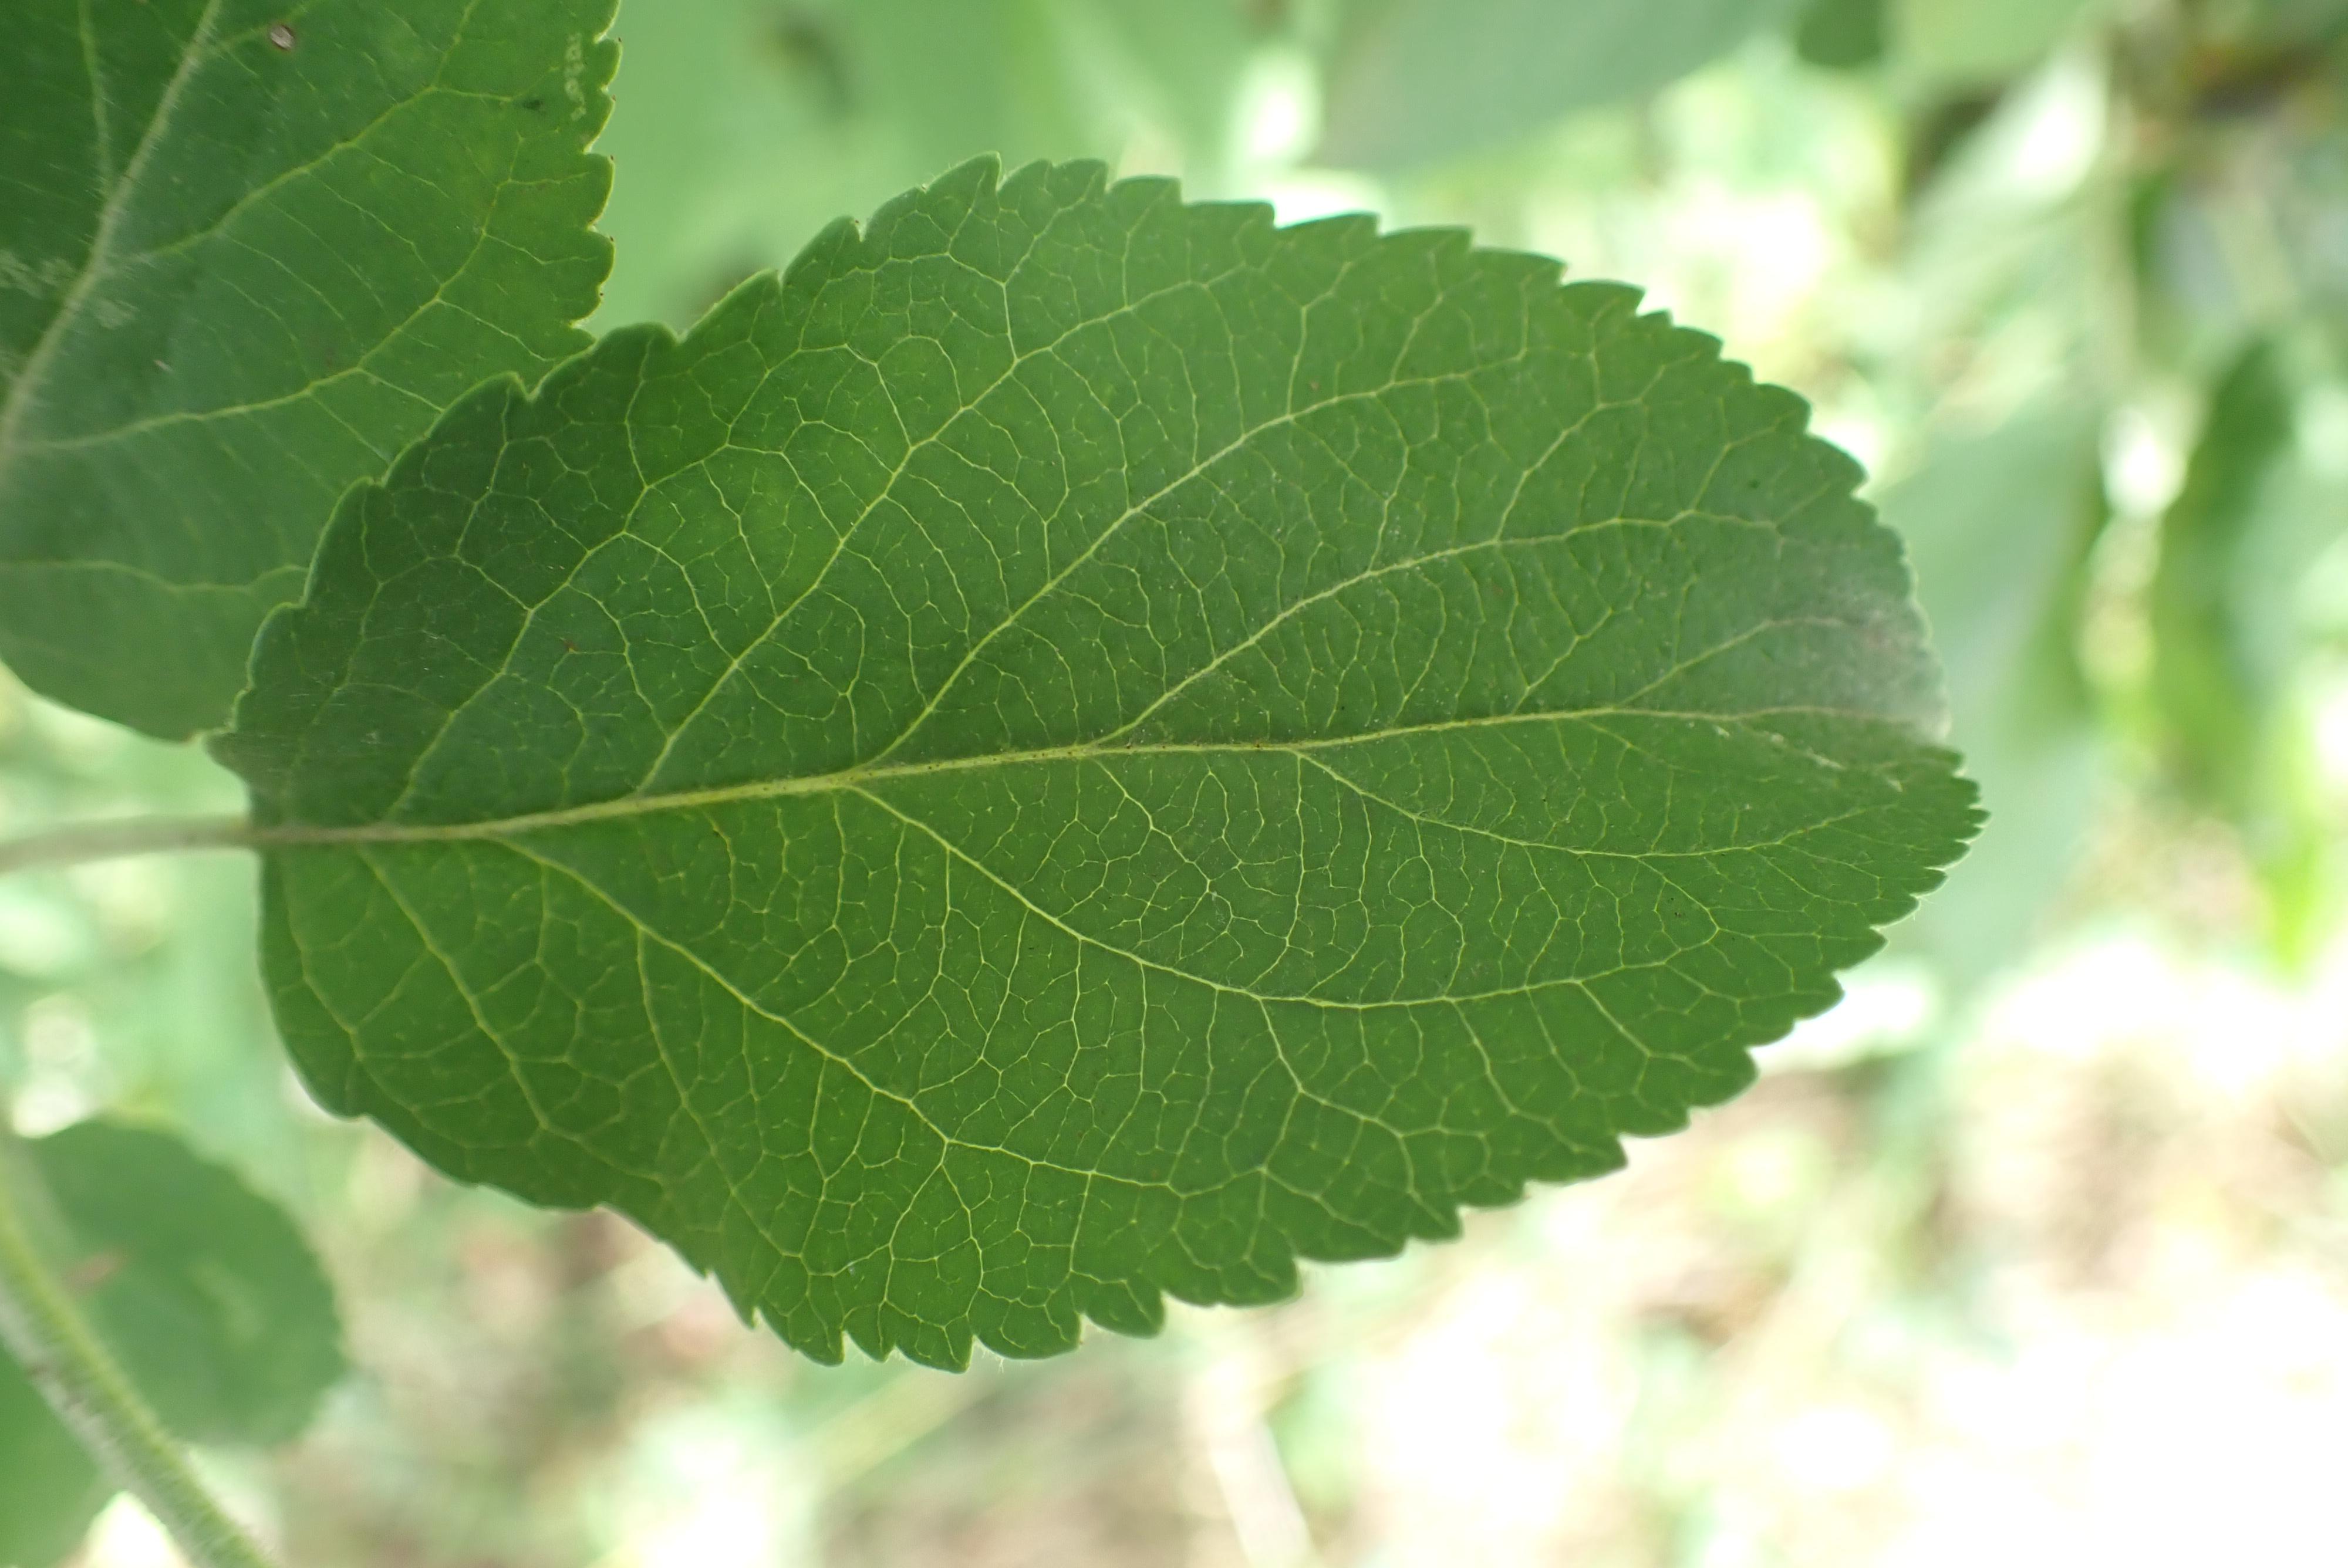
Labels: healthy